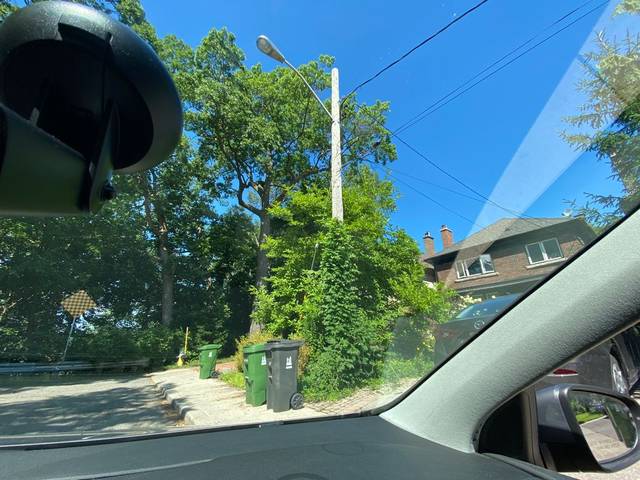
Region: Canada
Coordinates: 43.659, -79.493